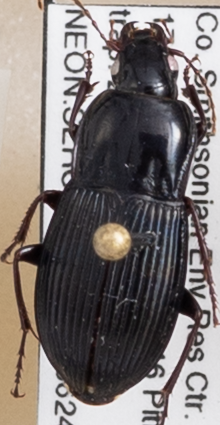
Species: Pterostichus (Abacidus) sp.
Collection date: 2021-06-24
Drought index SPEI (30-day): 0.39
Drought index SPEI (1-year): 2.09
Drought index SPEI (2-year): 1.28